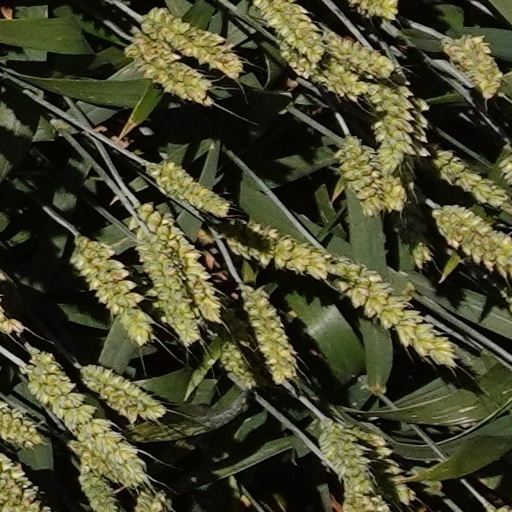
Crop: wheat